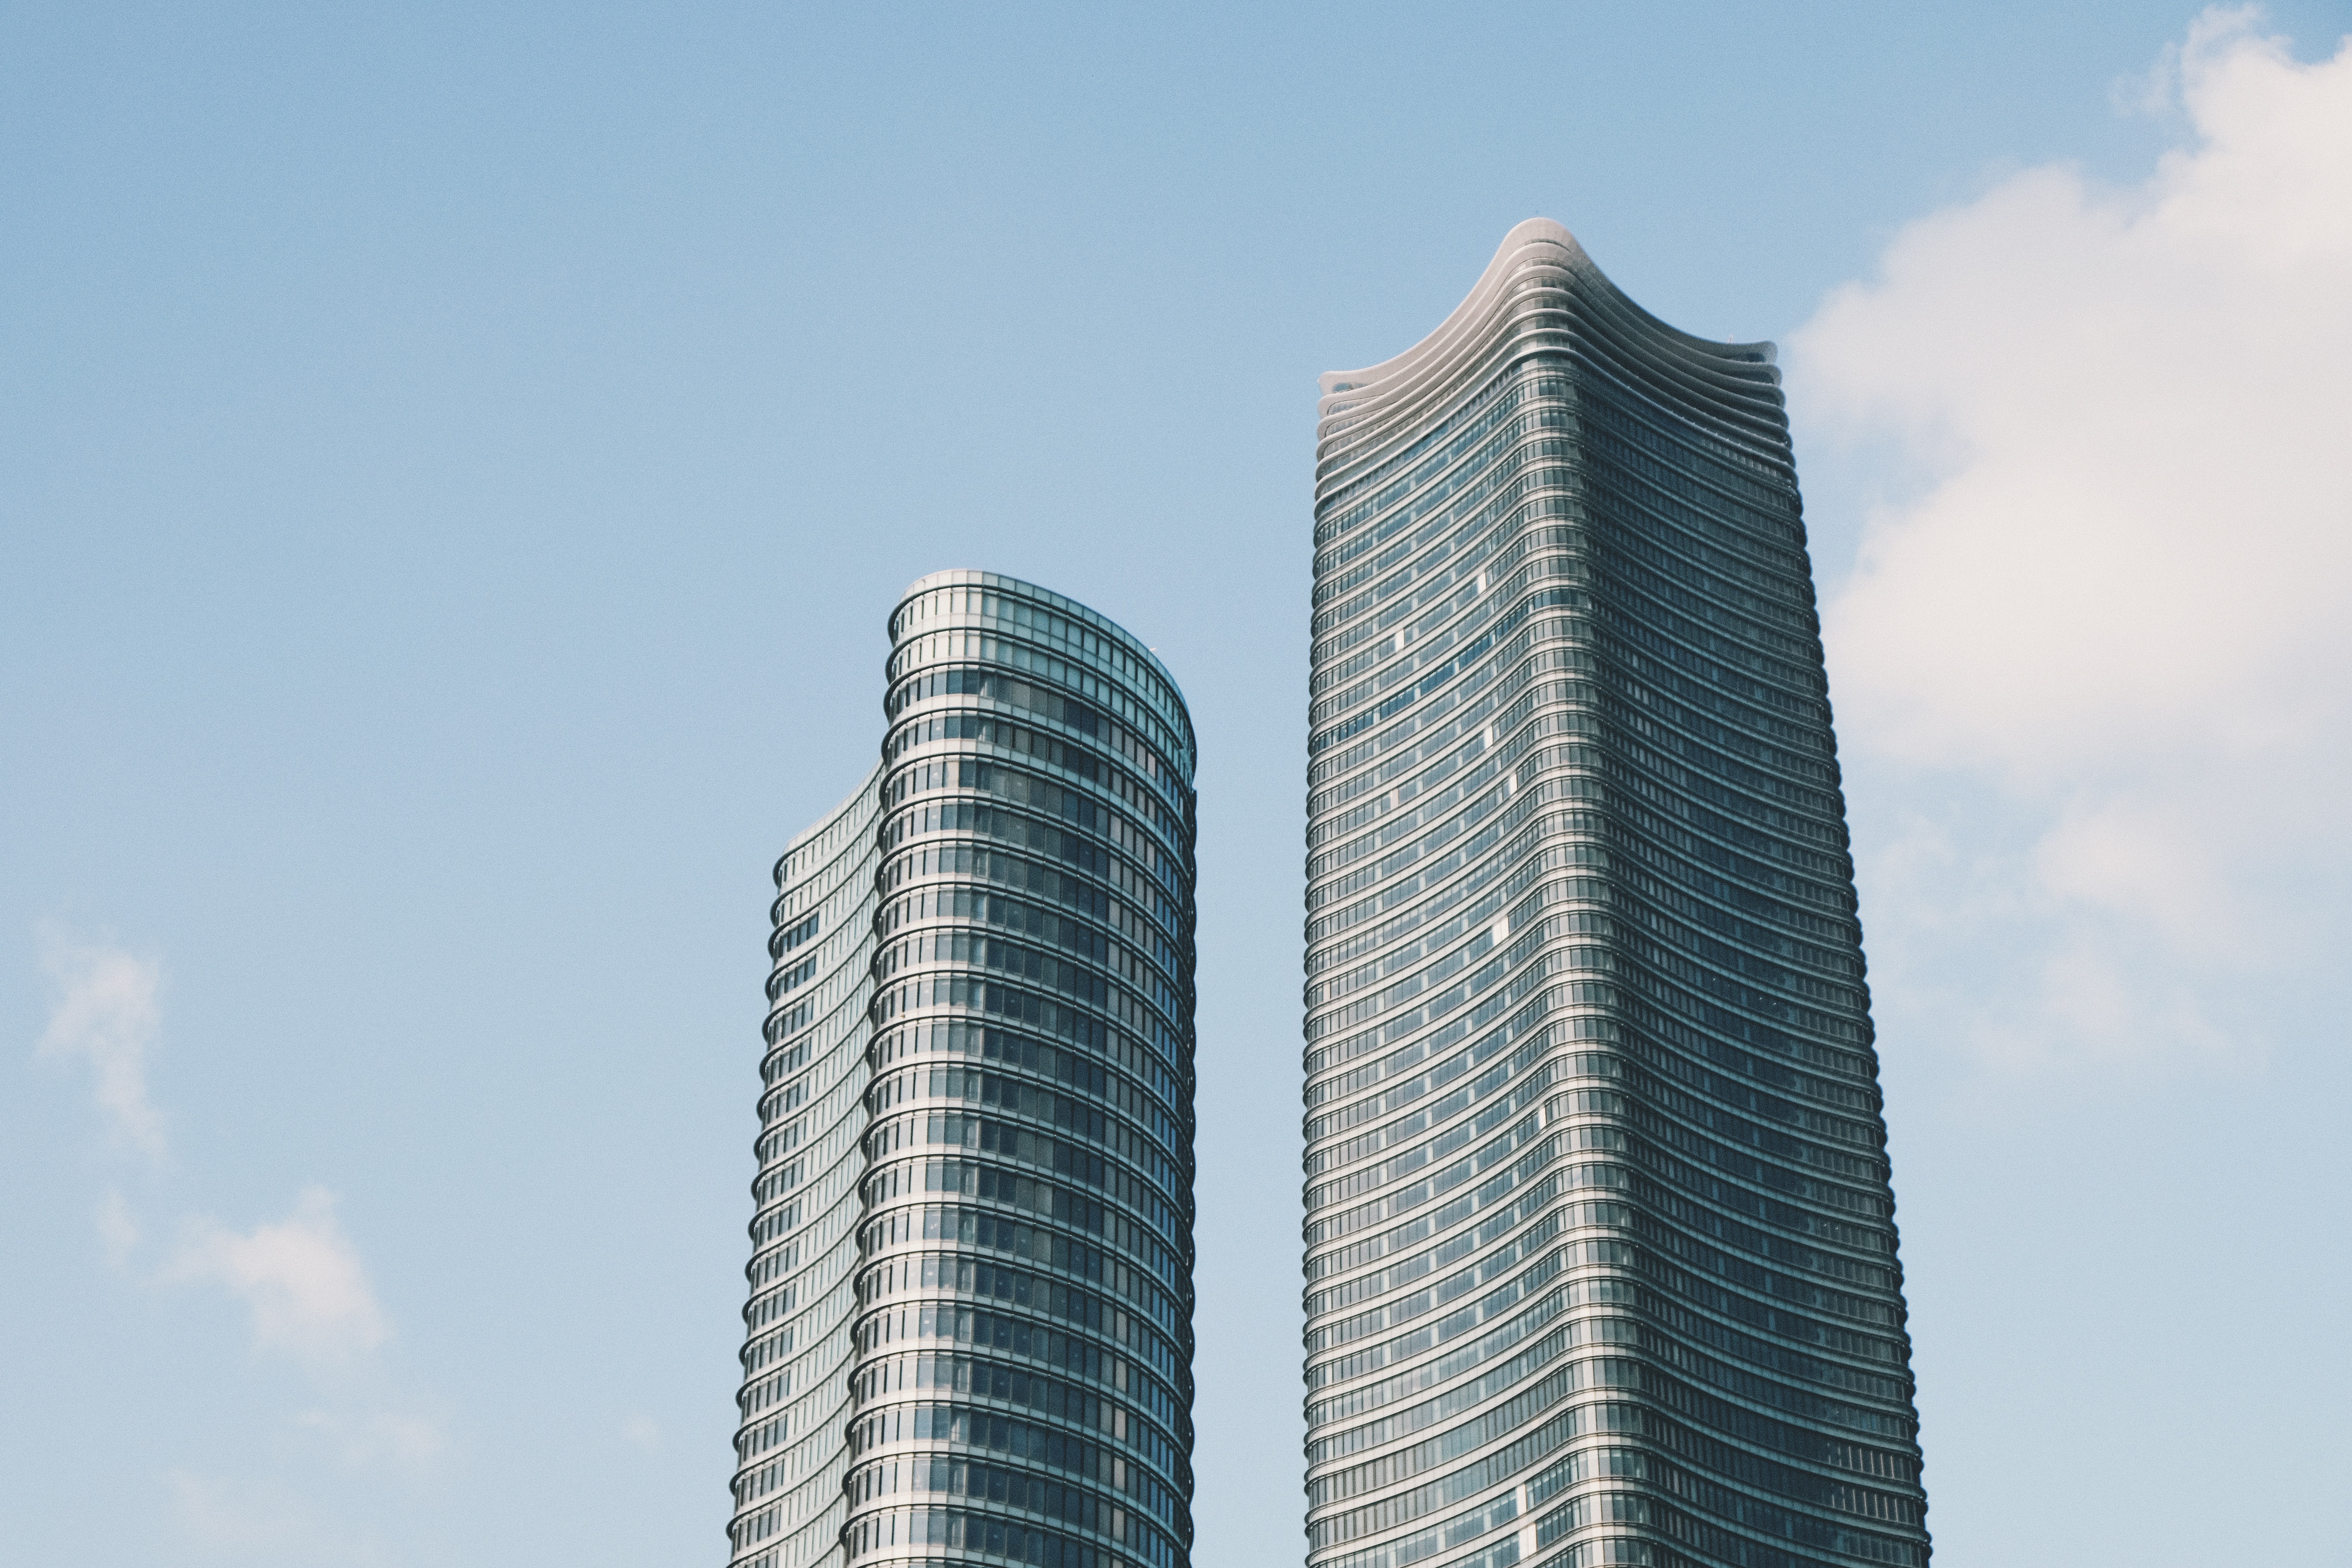
architecture, skyline, building, skyscraper, cityscape, downtown, line, tower, landmark, facade, tower block, headquarters, metropolis, condominium, metropolitan area